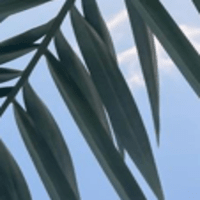
Label: Healthy sample